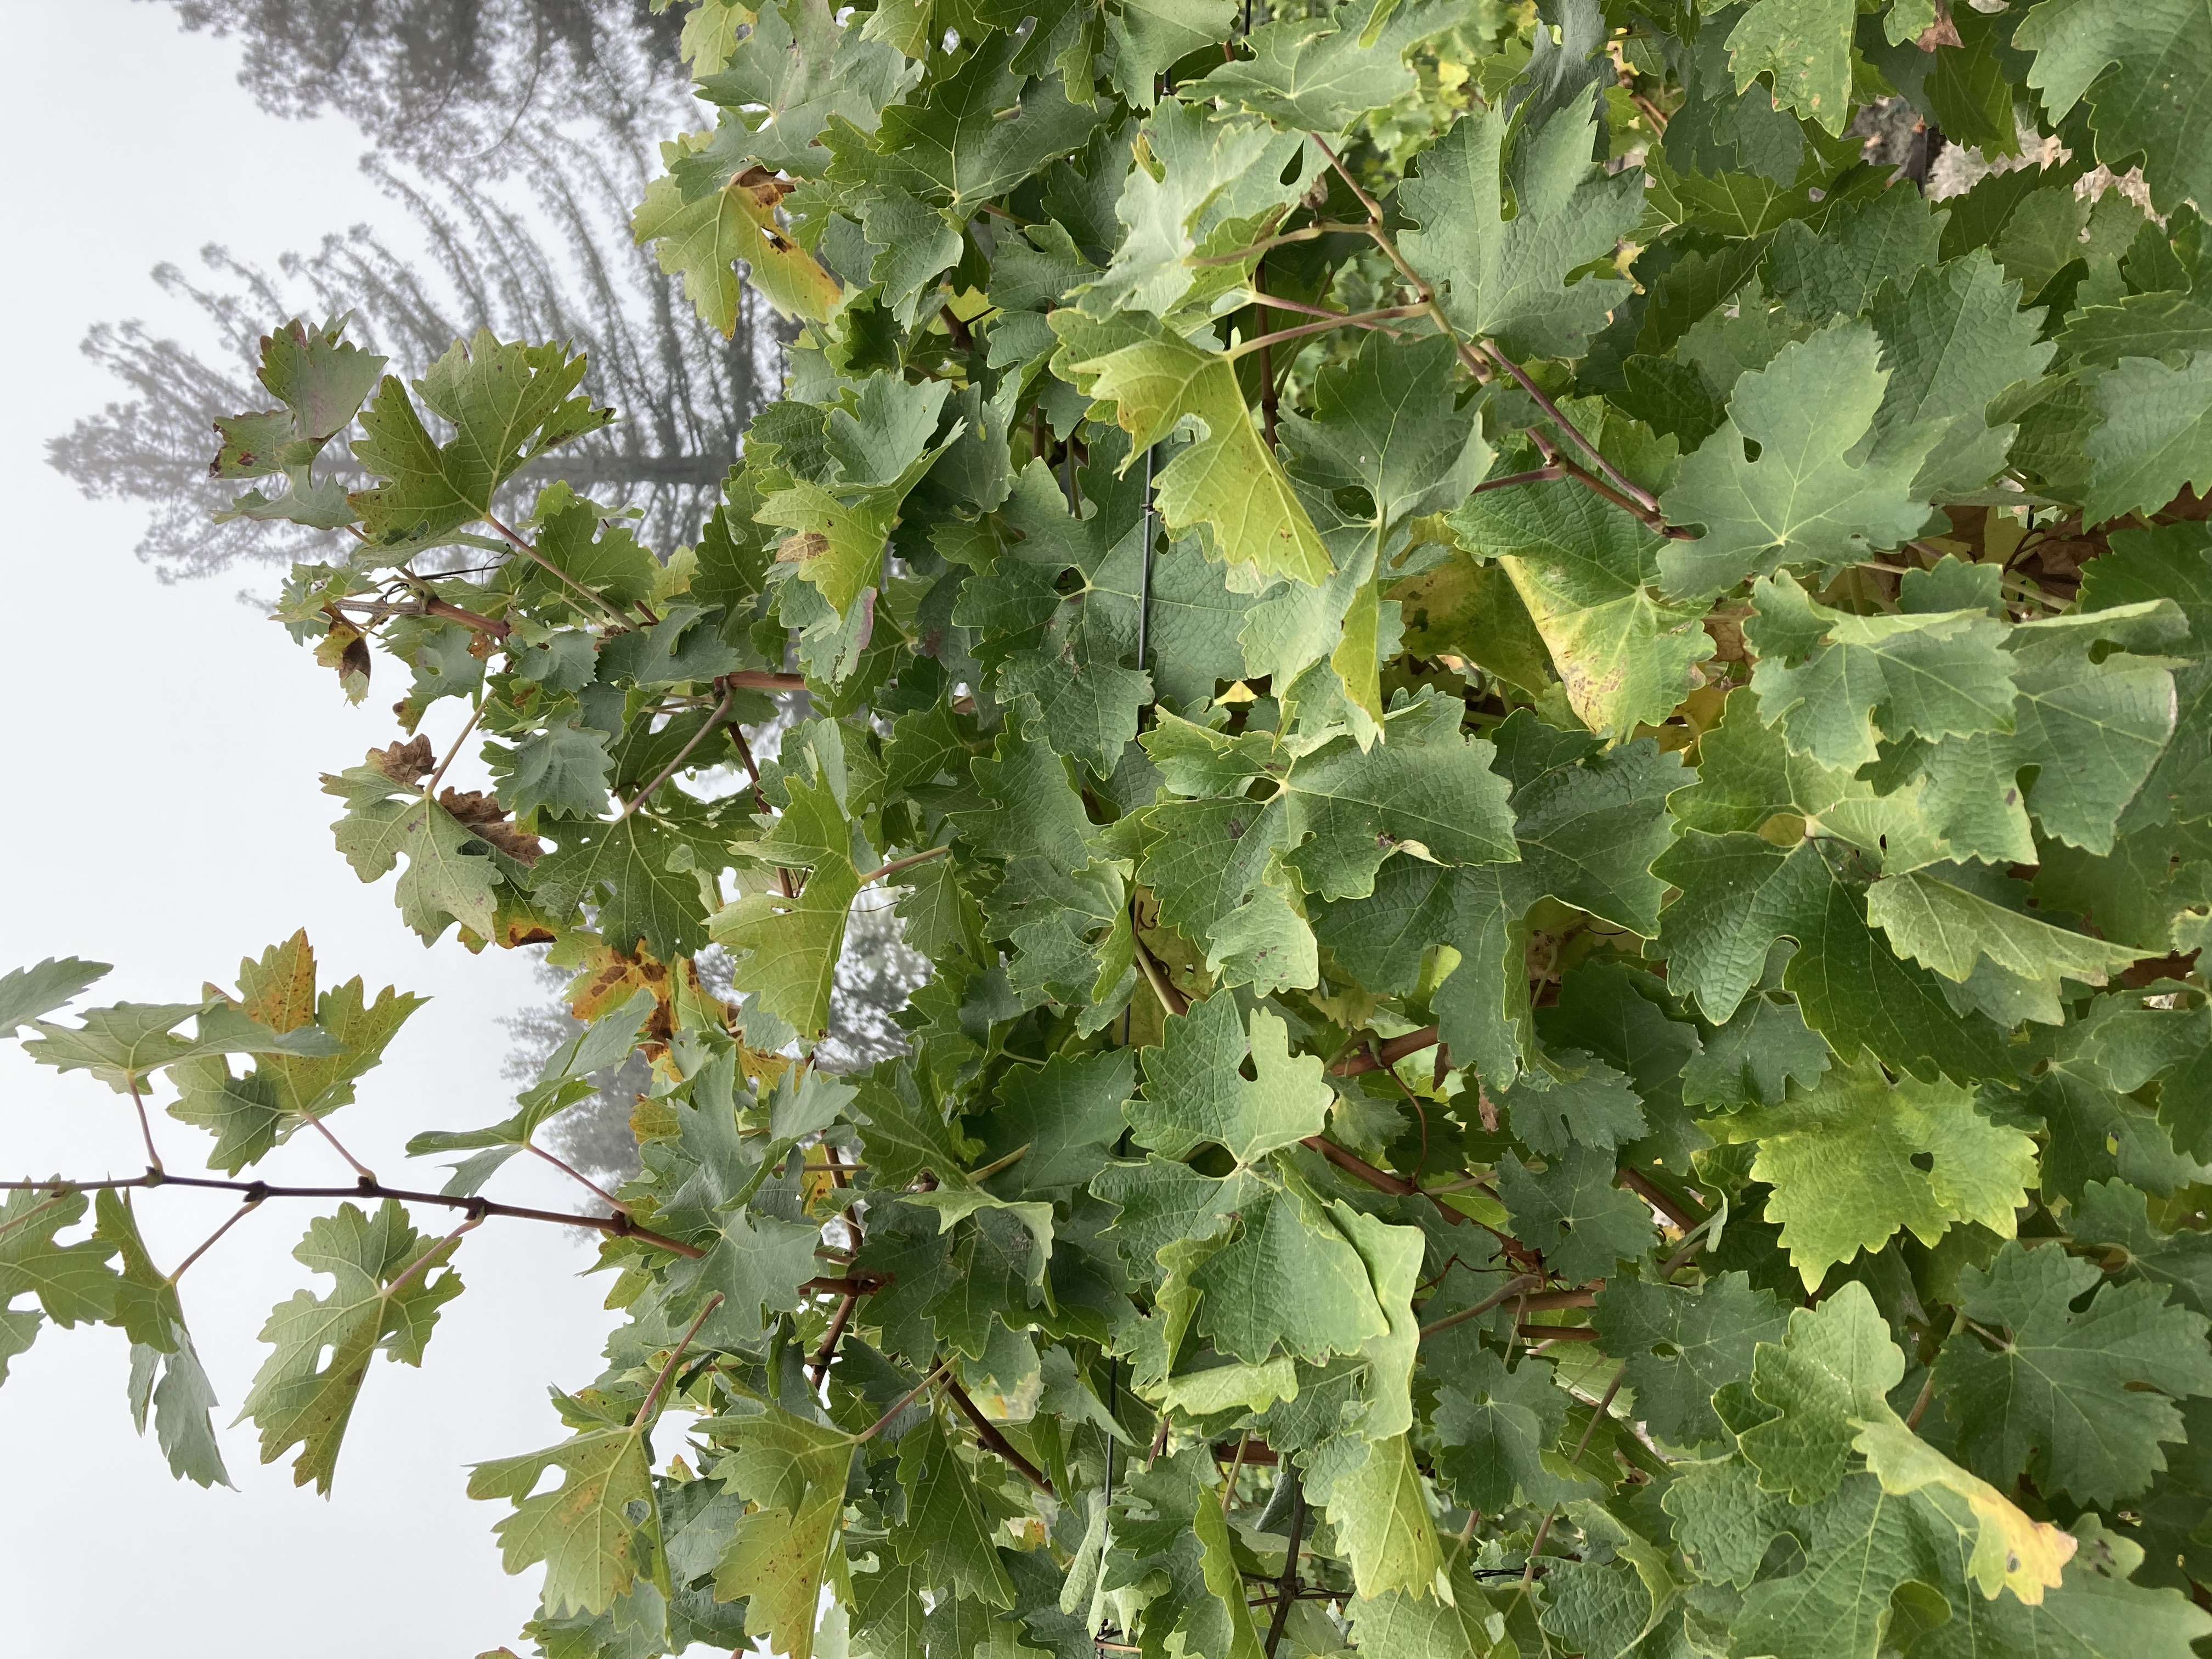
Label: No Virus